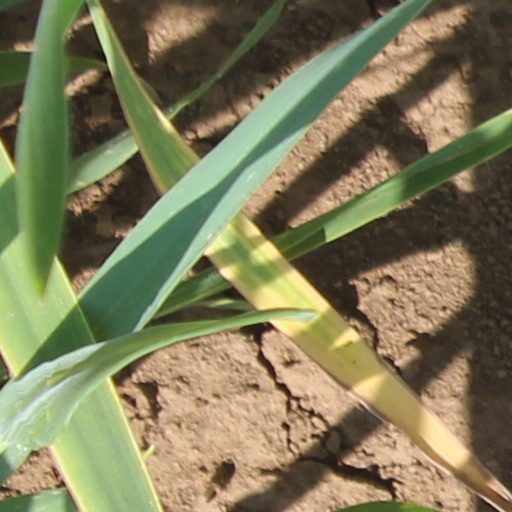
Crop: wheat